Geology of solar terrestrial planets

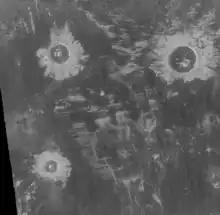
Danilova, Aglaonice and Saskja craters

Crater counts give an important estimate for the age of the surface of a planet. Over time, bodies in the Solar System are randomly impacted, so the more craters a surface has, the older it is. Compared to Mercury, the Moon and other such bodies, Venus has very few craters. In part, this is because Venus's dense atmosphere burns up smaller meteorites before they hit the surface. The "Venera" and "Magellan" data agree: there are very few impact craters with a diameter less than , and data from "Magellan" show an absence of any craters less than in diameter. However, there are also fewer of the large craters, and those appear relatively young; they are rarely filled with lava, showing that they happened after volcanic activity in the area, and radar shows that they are rough and have not had time to be eroded down.